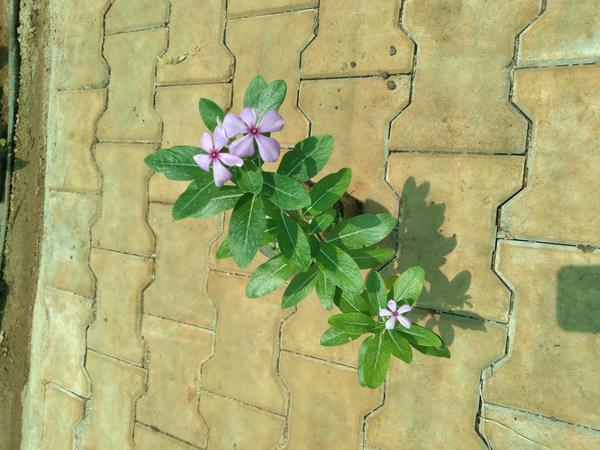
Plant: Nithyapushpa